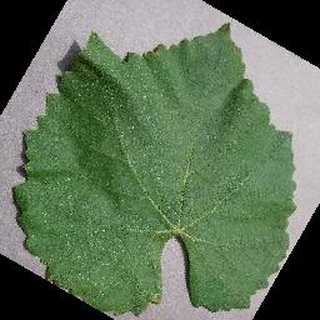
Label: healthy_grape